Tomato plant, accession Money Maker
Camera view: bottom (45 deg); turntable rotation: 150 degrees
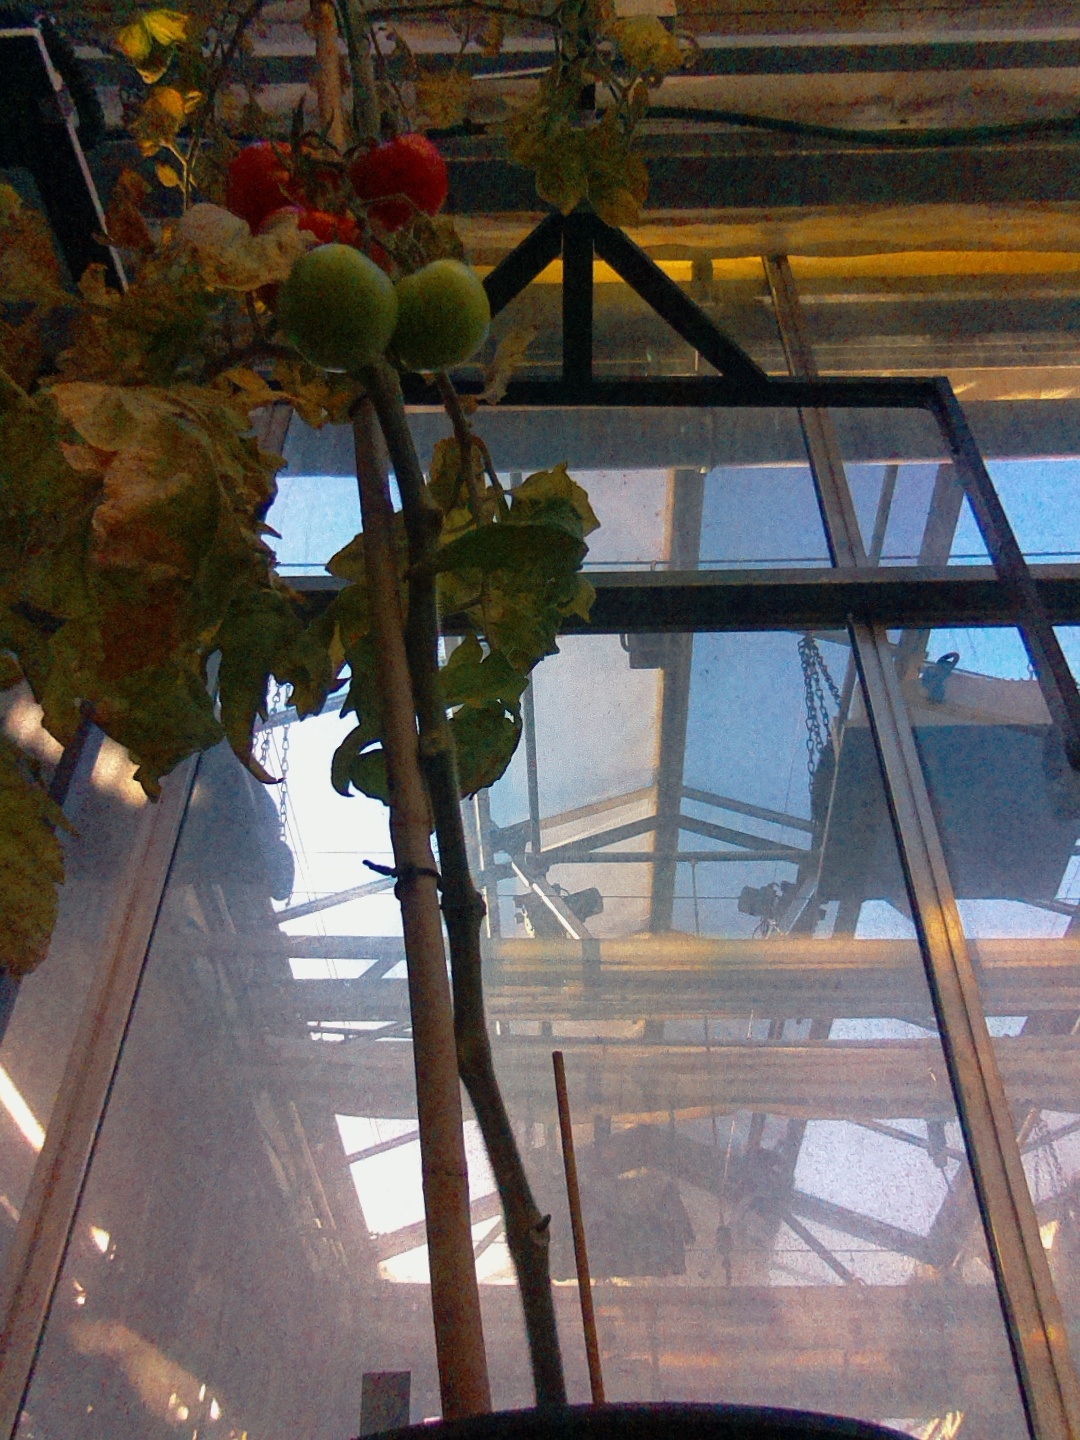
BBCH growth stage 84: 40%-50% of fruits show typical fully ripe color